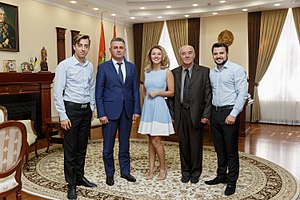
DoReDoS
DoReDoS er et Moldovisk band der består Marina Djundiet, Eugeniu Andrianov og Sergiu Mîța, de repræsenterede Moldova i Eurovision Song Contest 2018 med sangen "My Lucky Day" De opnåede en 10. plads i finalen.